Bearing surface

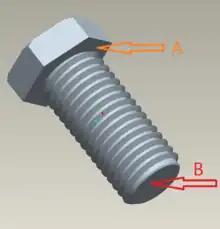
The bearing surface describes the contact area between two objects used as datum. It is often the underside of a screw head (male seat, marked A) or a flat at the end of the screw thread (female seat, marked B).

A bearing surface in mechanical engineering is the area of contact between two objects. It usually is used in reference to bolted joints and bearings, but can be applied to a wide variety of engineering applications. The choice of bearing surface depends on the application, load, speed, and operating conditions, and the design must be able to withstand high loads, resist wear and corrosion, and operate at high speeds.